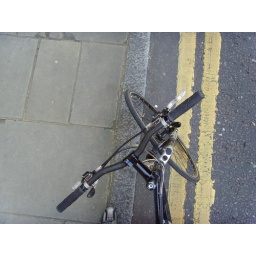
My road bike is in bits so I have borrowed this mental mountain bike.